Hakim Ajmal Khan

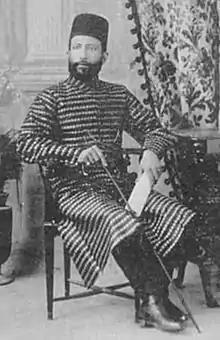

Mohammad Ajmal Khan (11 February 1868 – 29 December 1927), better known as Hakim Ajmal Khan, was a physician in Delhi, India, and one of the founders of the Jamia Millia Islamia university in Delhi, India. He also founded another institution, Ayurvedic and Unani Tibbia College, better known as Tibbia College, situated in Karol Bagh, Delhi. He was the only Muslim to chair a session of the Hindu Mahasabha. He became the Jamia Millia Islamia's first chancellor in 1920 and remained in office until his death in 1927.